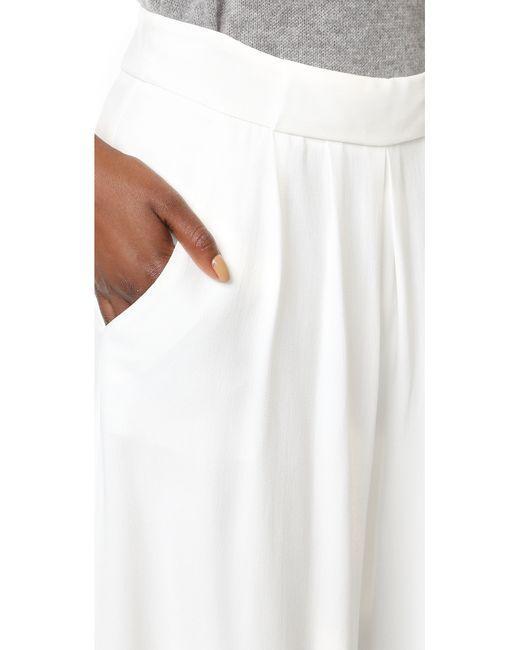
Schlichte, schlichte Hose mit weitem Bein und Taschen in weißer Freizeitkleidung